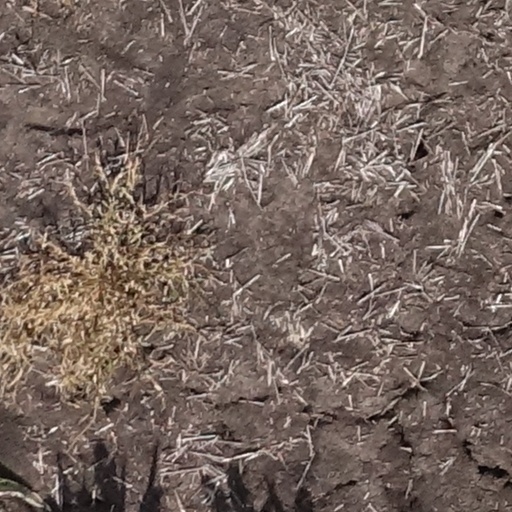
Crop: sorghum